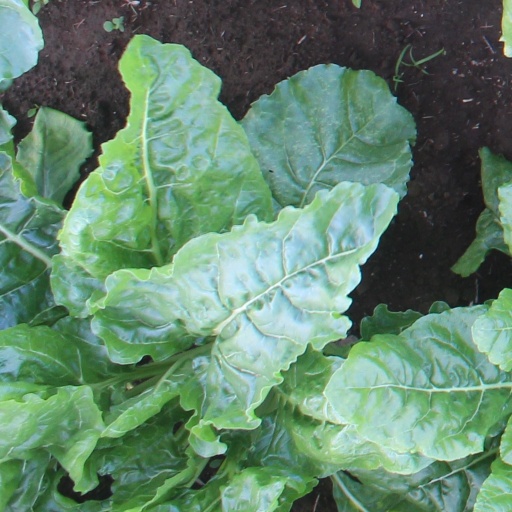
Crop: sugar beet